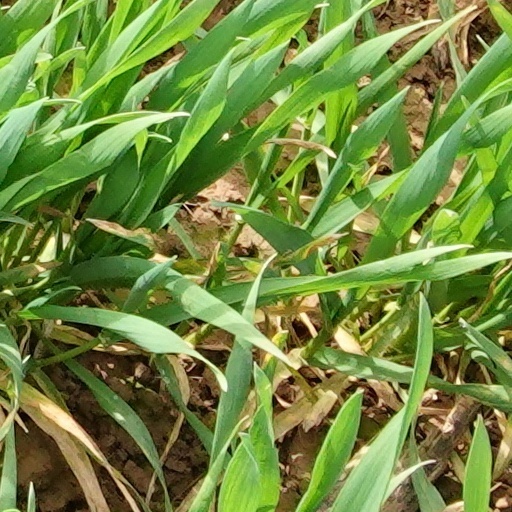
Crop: wheat